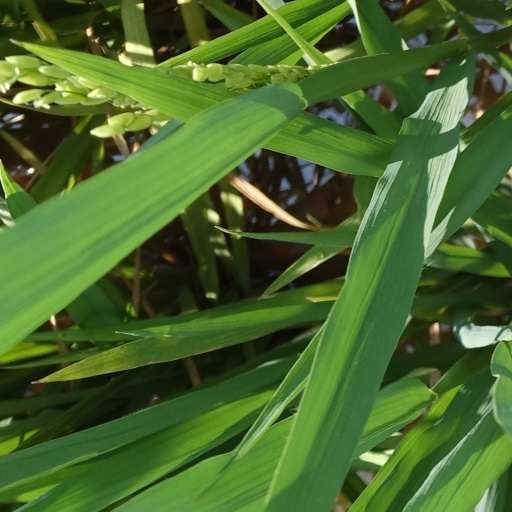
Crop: rice